Hassan II of Morocco

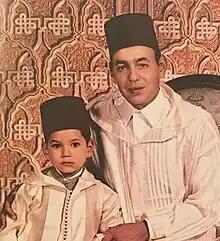
King Hassan II with his son, Crown Prince Sidi Mohammed, later King Mohammed VI

Hassan's first official foreign visit as King was to attend the 1st Summit of the Non-Aligned Movement, which took place in September 1961 in Belgrade.